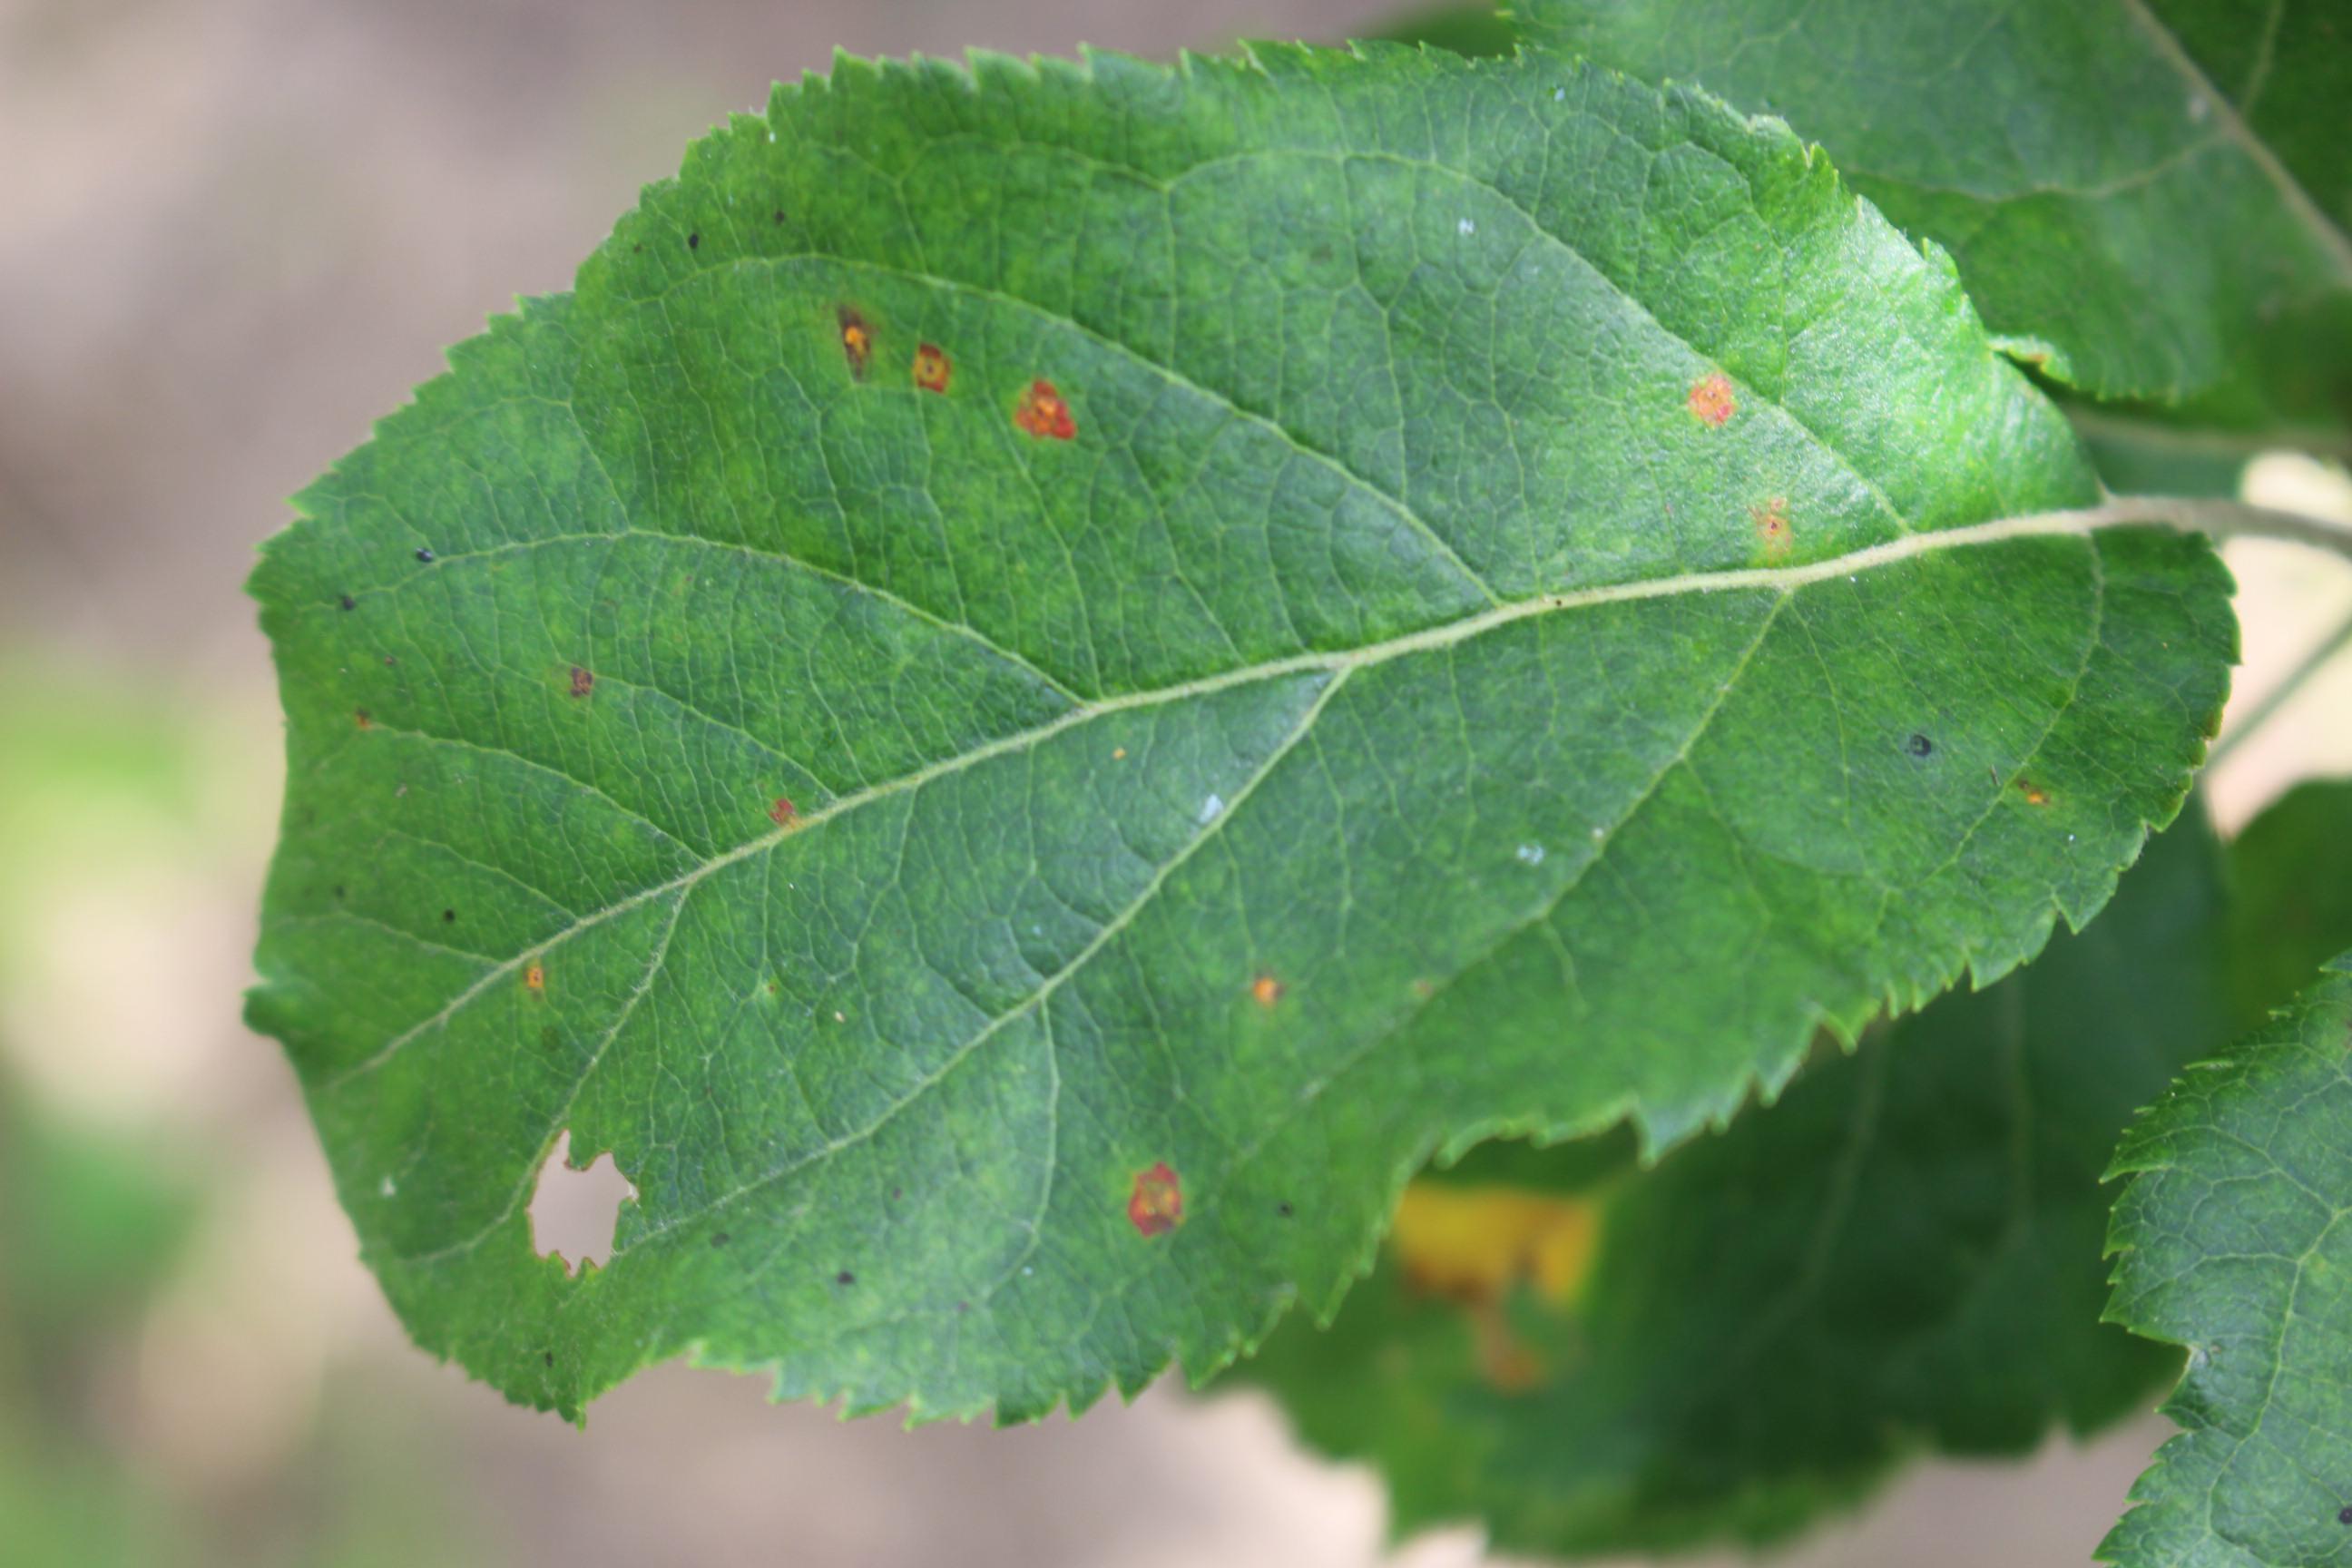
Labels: rust